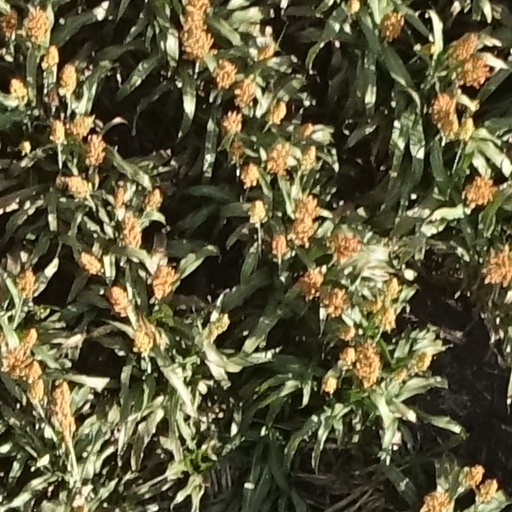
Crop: sorghum